Mongalkote (community development block)

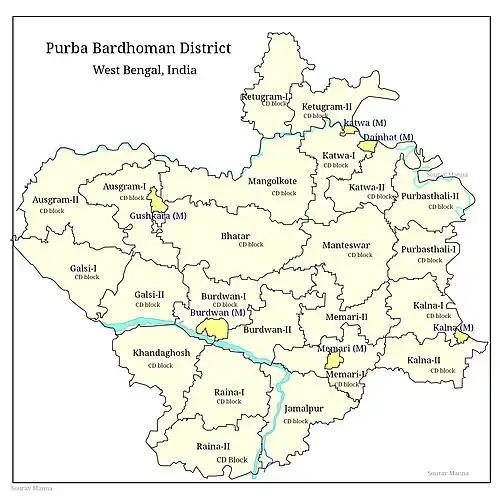
CD blocks of Purba Bardhaman district

Mangolkote CD Block is part of the Kanksa Ketugram plain, which lies along the Ajay. The river forms a boundary with Birbhum district on the north for a long stretch and then forms the boundary between Managolkote and Ketugram I & II CD Blocks. The uneven laterite territory found in the western part of Bardhaman district extends up to Ausgram and then the alluvial flood plains commence. The entire Durgapur-Kanksa -Faridpur-Ausgram area was densely forested even in more recent times. The influx of refugees from East Pakistan and their rehabilitation in the area, and irrigation facilities extended by Damodar Valley Corporation led to destruction of much of the forests in the area, but some still remain.